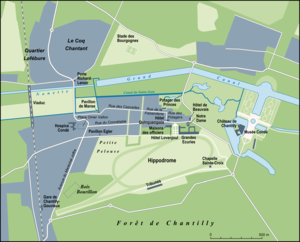
Chantilly est une commune française située dans le département de l'Oise, en région Hauts-de-France. Située au cœur de la forêt de Chantilly, dans la vallée de la Nonette, elle se trouve au centre d'une agglomération d'environ 37 000 habitants. Au dernier recensement de 2017, la commune comptait 10 863 habitants appelés les Cantiliens.